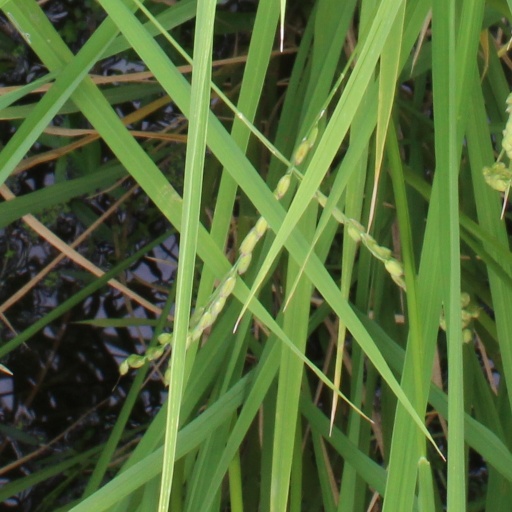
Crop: rice